Heather Mills

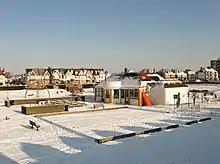
VBites Cafe

On 4 July 2009, Mills opened a vegan restaurant called VBites at Hove Lagoon, East Sussex. Mills was quoted as saying that she intended it to be the first in a worldwide chain of vegan restaurants. While promoting the restaurant, Mills gave an interview to the BBC, stating that she had been very proactive in the building stages and that now it was open, would give as much time to it as she could, working it around her charity work. In May 2013, she sold the restaurant premises to local musician Norman Cook (better-known as Fatboy Slim); the restaurant is now "Big Beach Cafe" at Hove Lagoon on Hove Seafront. In 2013, Mills opened a new, enlarged VBites in East Street in Brighton which closed in September 2017.